Aqueous homogeneous reactor

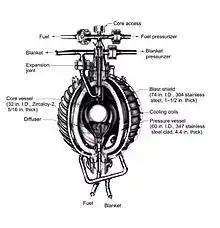
Aqueous homogeneous reactor at Oak Ridge National Laboratory

The first aqueous homogeneous reactor built at Oak Ridge National Laboratory went critical October 1952. The design power level of one megawatt (MW) was attained in February 1953. The reactor's high-pressure steam twirled a small turbine that generated 150 kilowatts (kW) of electricity, an accomplishment that earned its operators the honorary title "Oak Ridge Power Company." However AEC was committed to development of solid-fuel reactors cooled with water and laboratory demonstrations of other reactor types, regardless of their success, did not alter its course.